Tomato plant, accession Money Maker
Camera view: bottom (45 deg); turntable rotation: 240 degrees
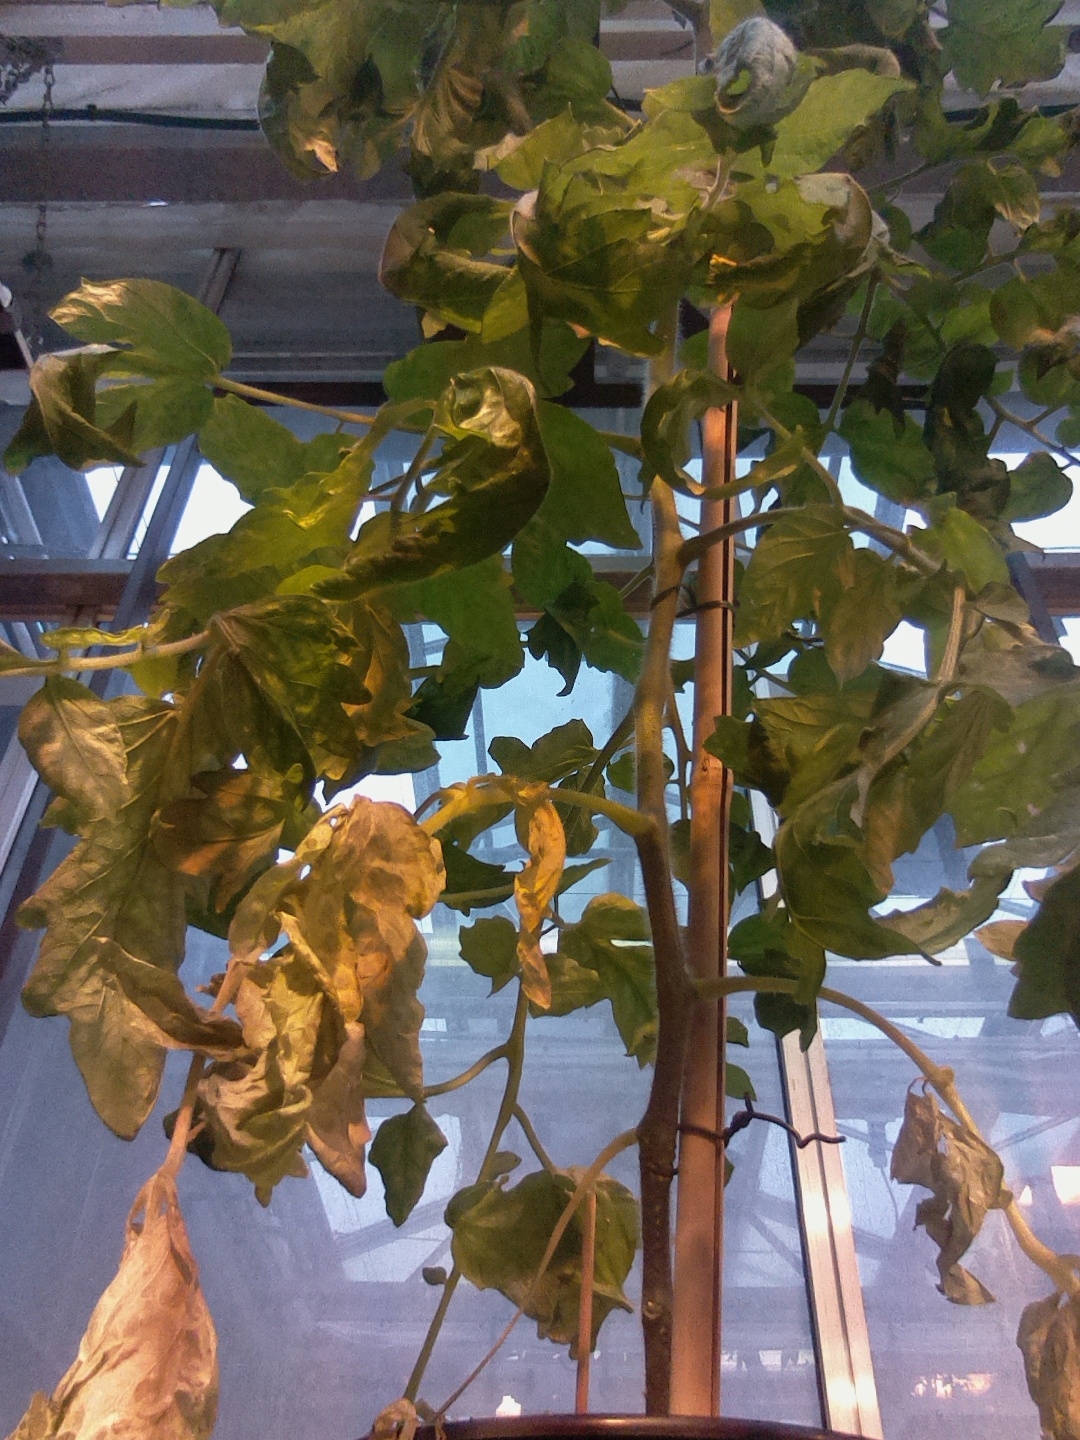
BBCH growth stage 70: Fruits at the main stem or branches visibles